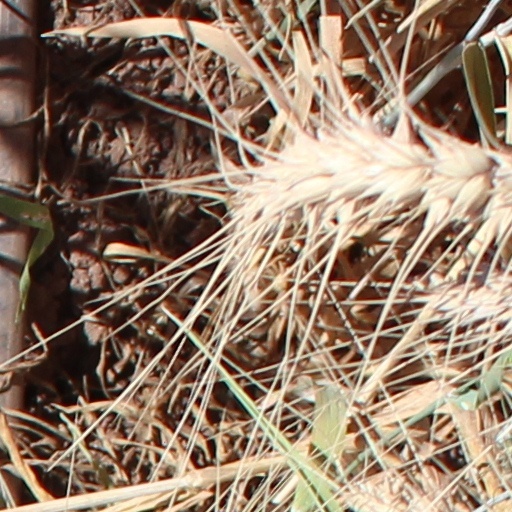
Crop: wheat